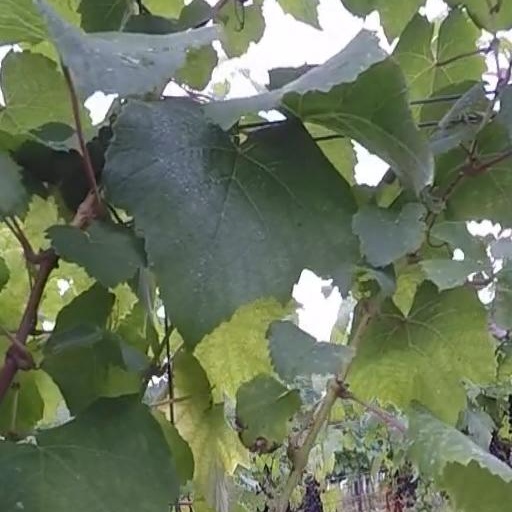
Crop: grape